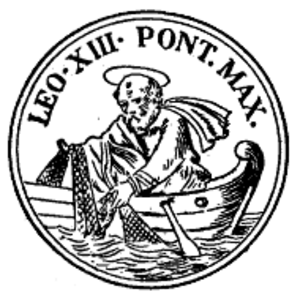
L'anneau du pêcheur est l'insigne de la papauté que reçoit le pape au début de son pontificat, lors de l'inauguration solennelle du pontificat. Il fait partie, officiellement, des regalias et insignes pontificaux portés par le pape, à la tête de l'Église catholique romaine et successeur de saint Pierre, qui était pêcheur, selon la Bible.